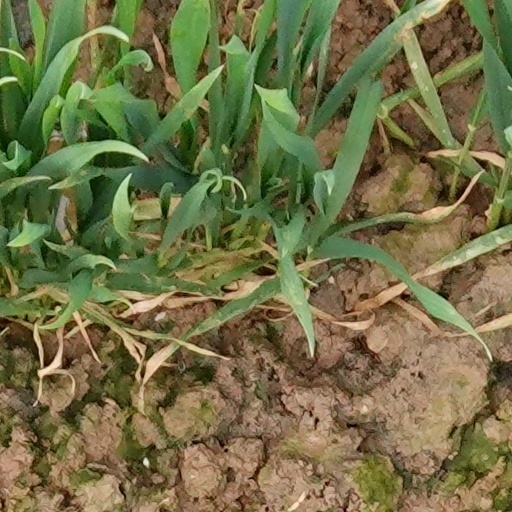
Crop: wheat